Glen Benton

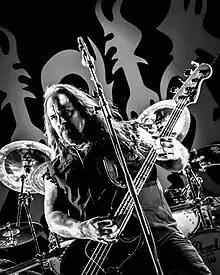
Glen Benton at Midgardsblot 2019

In a 1991 interview, Benton stated that his intention was "to create the most evil-est music and to gain entrance into the seven gates of hell," describing Deicide's live performances as a "focal point to express [his] Satanism." He described his understanding of demonic possession as "when you come to a certain point [where] there's no turning back [...] and your body is possessed, and there's "no way" you can turn back." He claimed in an interview he shares a "spiritual link" with Lucifer, who tells him "what to say and what to write about."